Singapore Airshow

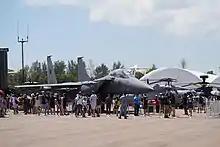
The Republic of Singapore Air Force F-15 SG in Singapore Air Show, 2020

Formerly known as Changi International Airshow, the Singapore Airshow was launched as a partnership between Singaporean agencies Civil Aviation Authority of Singapore and the Defence Science and Technology Agency after the relocation of Asian Aerospace from Singapore. The event offers conferences, forums and co-located events.